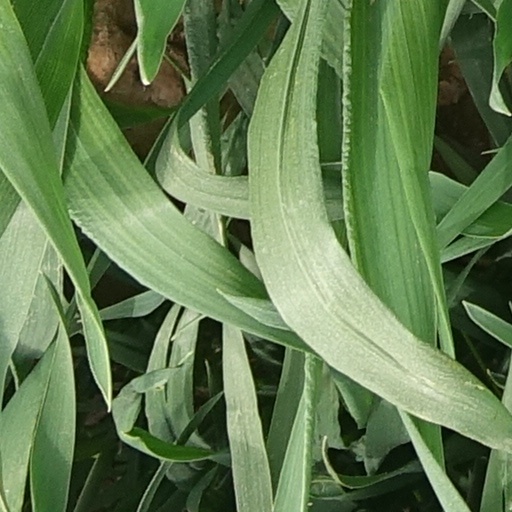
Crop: wheat